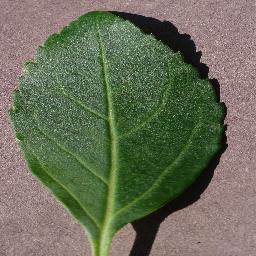
Label: Cherry___healthy